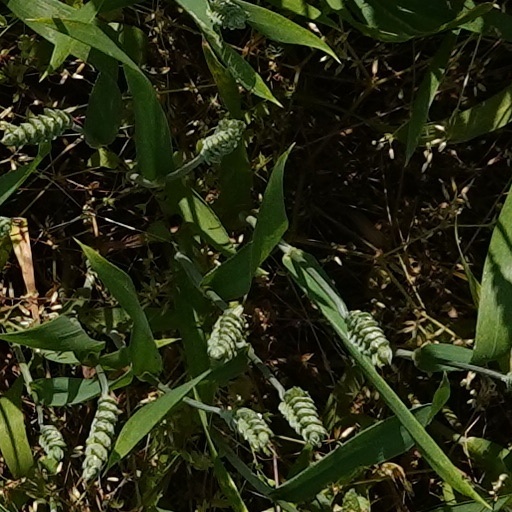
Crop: wheat